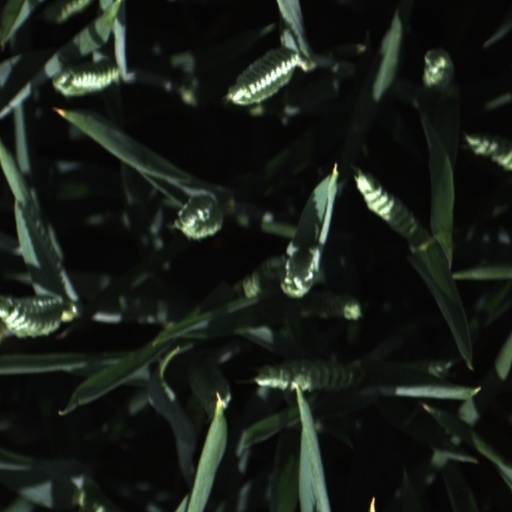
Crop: wheat